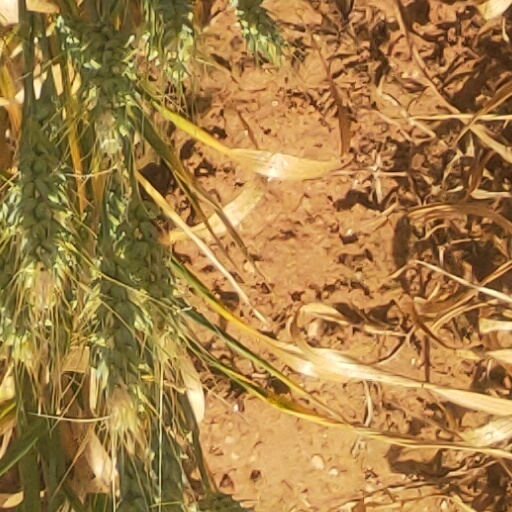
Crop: wheat